Juno Ludovisi

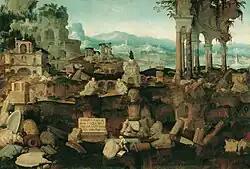
"Landscape with Roman Ruins" by Herman Posthumus (1536), a collage of Roman ruins with the bust at the forefront (Collection: Liechtenstein Museum)

The Juno Ludovisi (also called Hera Ludovisi) is a colossal Roman marble head of the 1st century CE from an acrolithic statue of an idealized and youthful Antonia Minor as the goddess Juno. Added to the Ludovisi collection formed by Cardinal Ludovico Ludovisi, it is now in the Palazzo Altemps, Museo Nazionale Romano, Rome.